Society of Saint Francis

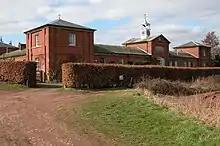

Francis of Assisi and Clare of Assisi, the founders of the Franciscan movement, produced separate rules for three parallel orders, which still co-exist as parts of the Franciscan family today: